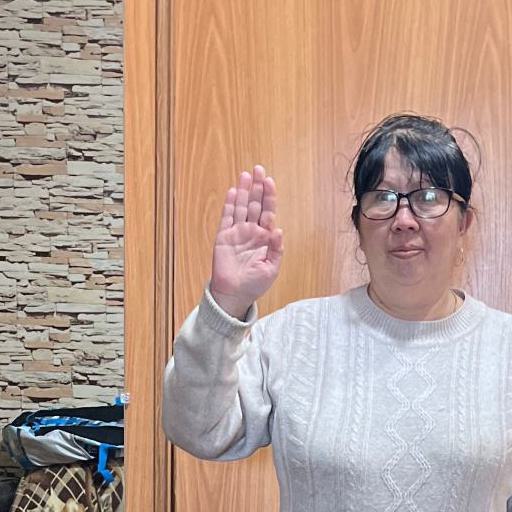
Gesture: stop